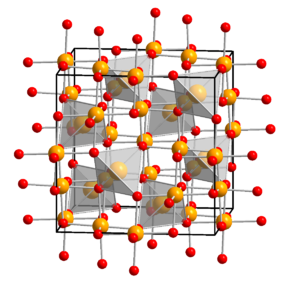
L'oxynitrure d'aluminium est un composé chimique de formule moyenne Al₂₃O₂₇N₅, plus précisément Al23-1/3ₓO₂₇₊ₓN₅₋ₓ avec x compris entre 0,429 et 2. Il s'agit d'une céramique transparente réfractaire suffisamment dure pour présenter un intérêt militaire. Elle est produite par Surmet Corporation dans le cadre d'un brevet américain déposé en 1985. Il présente une structure cristalline cubique de type spinelle. Il est transparent dans les régions du spectre électromagnétique correspondant à l'infrarouge moyen, au spectre visible et au proche ultraviolet. Plus dur que le verre de quartz SiO₂, l'alumine Al₂O₃ et le spinelle MgAl₂O₄, c'était en 2013 le matériau céramique transparent polycristallin le plus dur du marché ; d'autres céramiques transparentes particulièrement dures sont néanmoins produites en laboratoire, comme le nitrure de silicium cubique c-Si₃N₄, dont la dureté Vickers avoisine les 40 GPa, le qualifiant comme céramique ultradure.